Laijiaqiao station

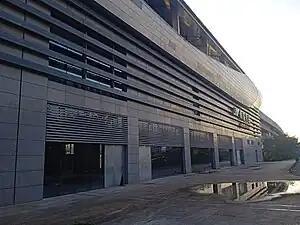
North side of the station

Laijiaqiao is a station on Line 1 of Chongqing Rail Transit in Chongqing Municipality, China. It is located in Shapingba District. It opened in 2012.